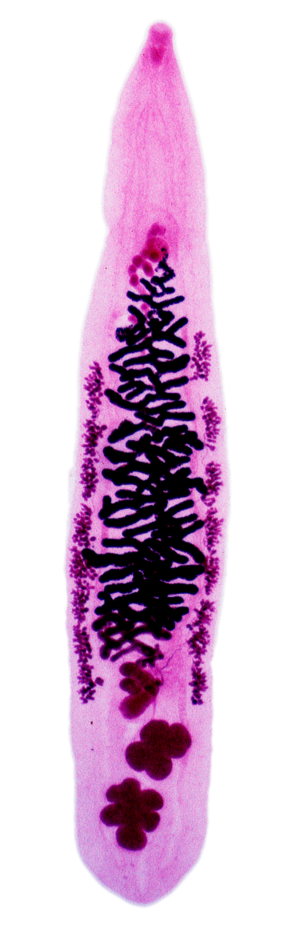
Opisthorchis viverrini est une espèce de trématodes de la famille des Opisthorchiidae qui peut parasiter les voies biliaires humaines. L'infection se fait par ingestion de poissons crus ou insuffisamment cuits. Il provoque une maladie appelée opistorchiase. Sa présence prédispose les personnes infectées à un cholangiocarcinome, un cancer de la vésicule et/ou des voies biliaires.